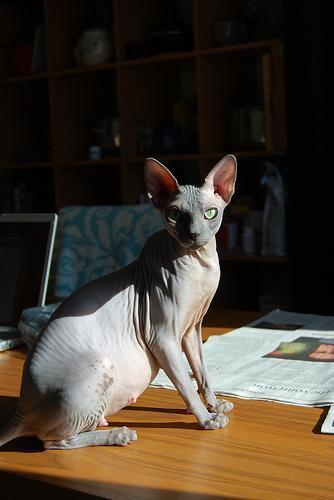
Sphynx